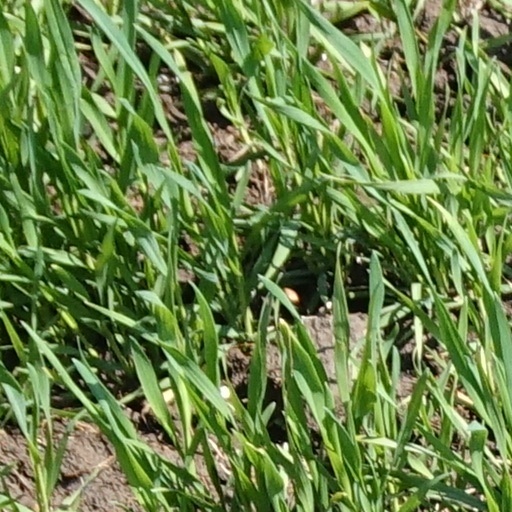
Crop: wheat